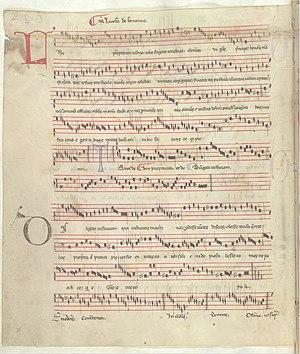
Padua, Biblioteca Universitaria 1475
Polyphonic Music of the Fourteenth Century est un ouvrage constitué de 24 volumes, paru entre 1956 et 1991 aux Éditions de l'Oiseau-Lyre, qui présente en notation moderne le répertoire complet de la musique polyphonique du XIVᵉ siècle, soit plus de 2 000 pièces.